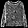
Label: Pullover